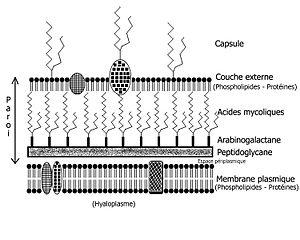
Schéma (très moche, oui, mais bon je suis pas graphiste
Les mycobactéries sont des bacilles fins, quelquefois incurvés, ne se décolorant ni sous l'action des acides forts, ni sous l'action de l'alcool.